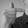
ASL letter: T